George Burgess (politician)

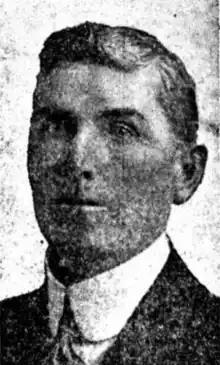
George Burgess MLA in 1916

He was born at Mara Creek to publican George Edward Burgess and Mary Grimley. He attended primary school until the age of twelve, after which he worked as a shearer and farmer in the Coonamble district. On 27 January 1896 he married Florence Clark, with whom he would have five children.